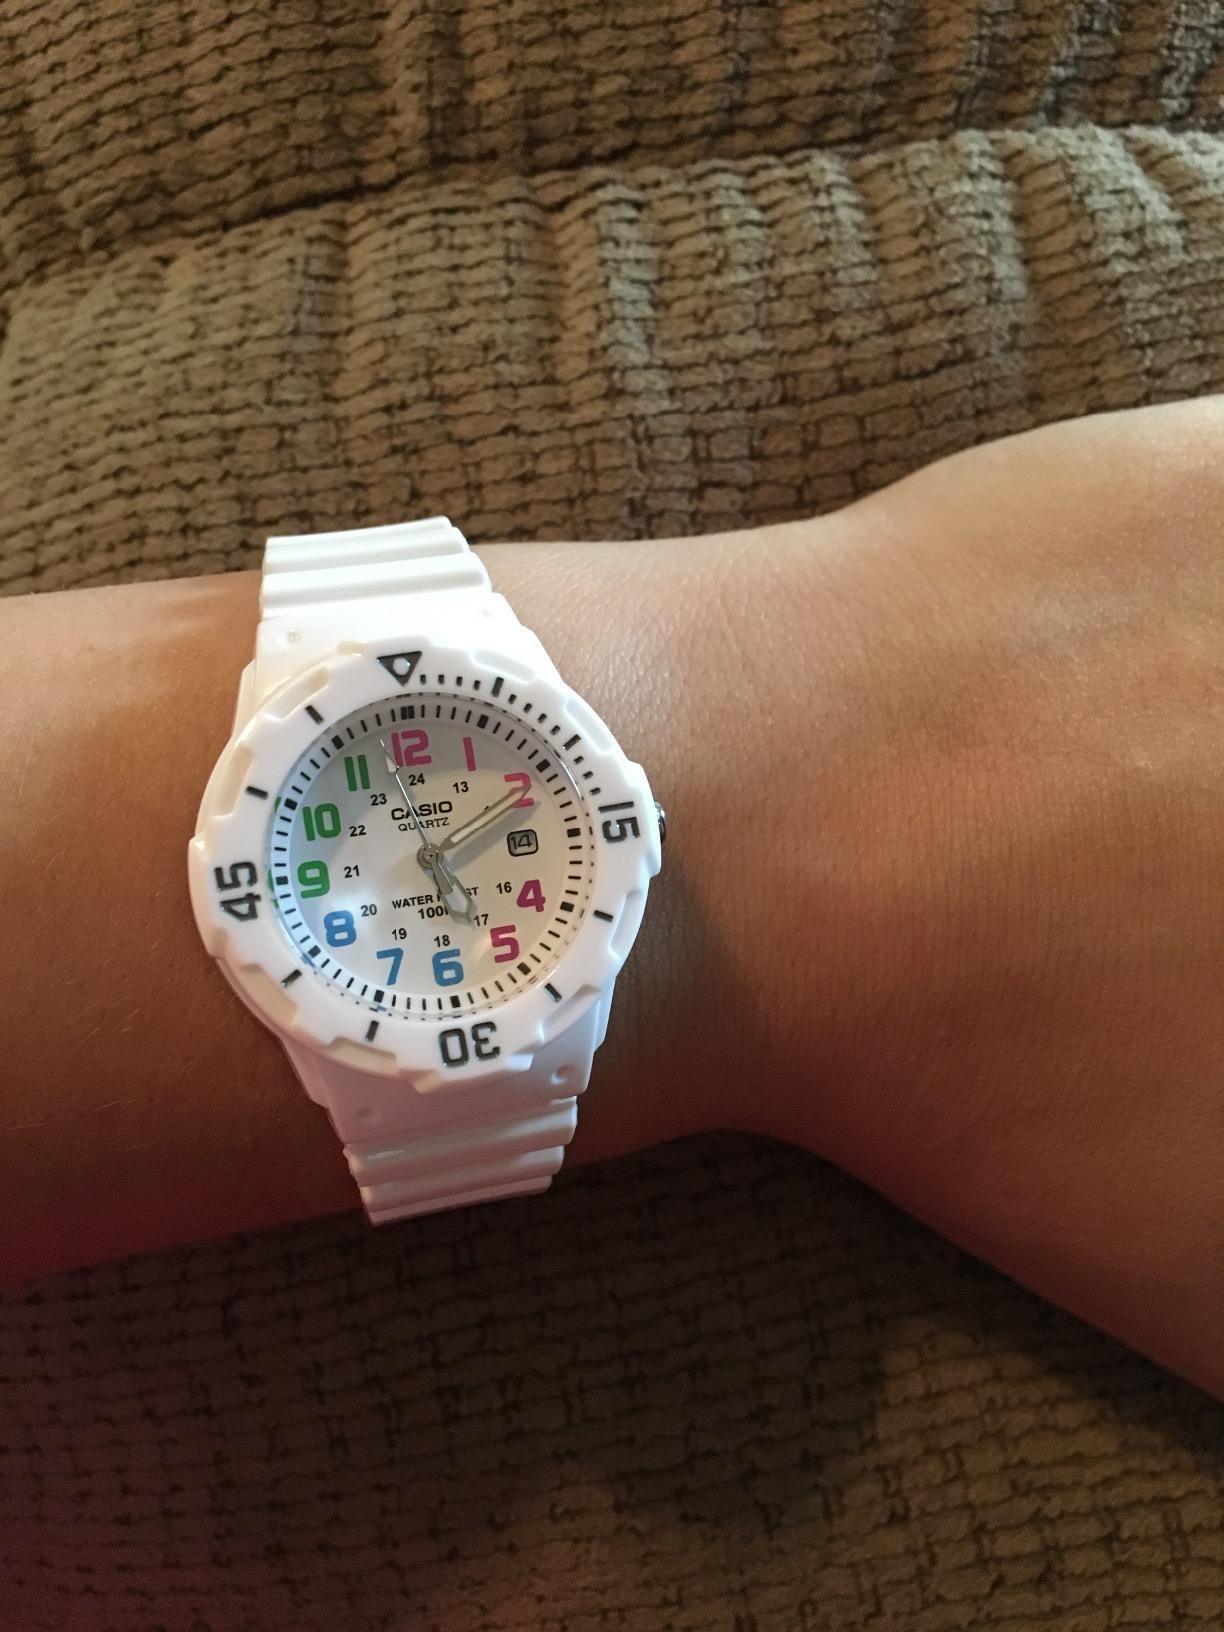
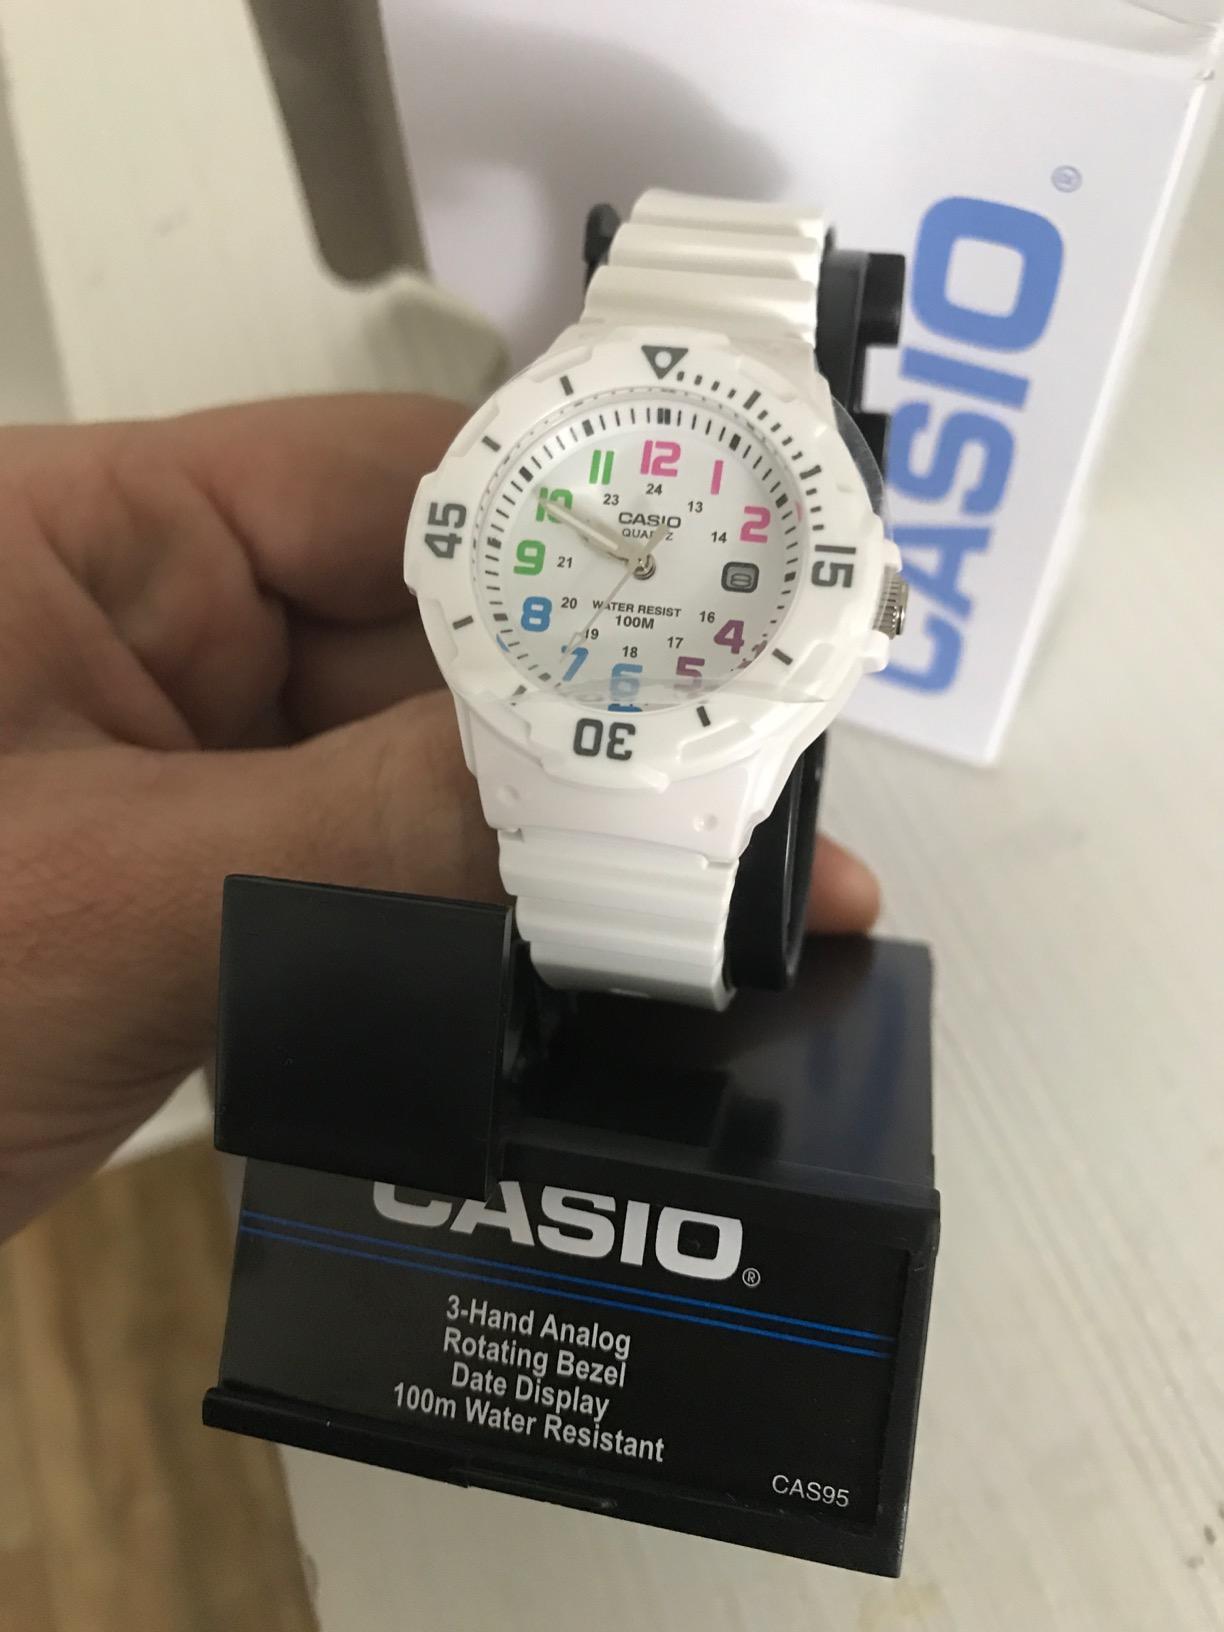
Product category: accessories_watch
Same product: yes